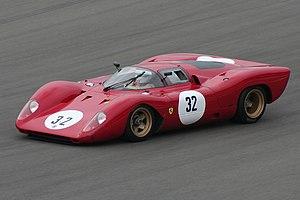
La Ferrari 312 P désigne une voiture de sport-prototypes correspondant aux spécifications du Groupe 6 FIA de l’époque utilisée en compétition en 1969 et 1970. La nouvelle version 1971 destinée aux compétitions sport-prototypes comportait un moteur 12 cylindres à plat, souvent dénommé moteur boxer. De nombreuses publications ont ajouté un B après le P de sa dénomination pour indiquer le type de moteur, mais cette dénomination ne fut jamais officiellement avalisée par Ferrari qui continua à simplement appeler le modèle 1971 312 P.